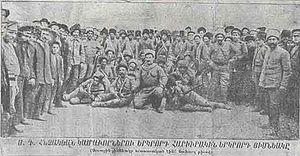
Les unités de volontaires arméniens sont des unités militaires exclusivement composées d'Arméniens et intégrées à l'armée impériale russe pendant la Première Guerre mondiale. Ces unités, formées à l'automne 1914, ont combattu sur le front du Moyen-Orient.
L'Arménie russe est la période de l'histoire de l'Arménie durant laquelle l'Arménie orientale était sous domination russe. Elle commence en 1828, lorsque ce territoire devient partie de l'Empire russe après la défaite de la Perse kadjar au cours de la guerre russo-persane et la concession ultérieure de ses territoires inclus dans l'Arménie orientale par le traité de Turkmanchai. Elle prend fin en 1917, à la suite de la révolution russe qui provoque l'effondrement de l'empire.